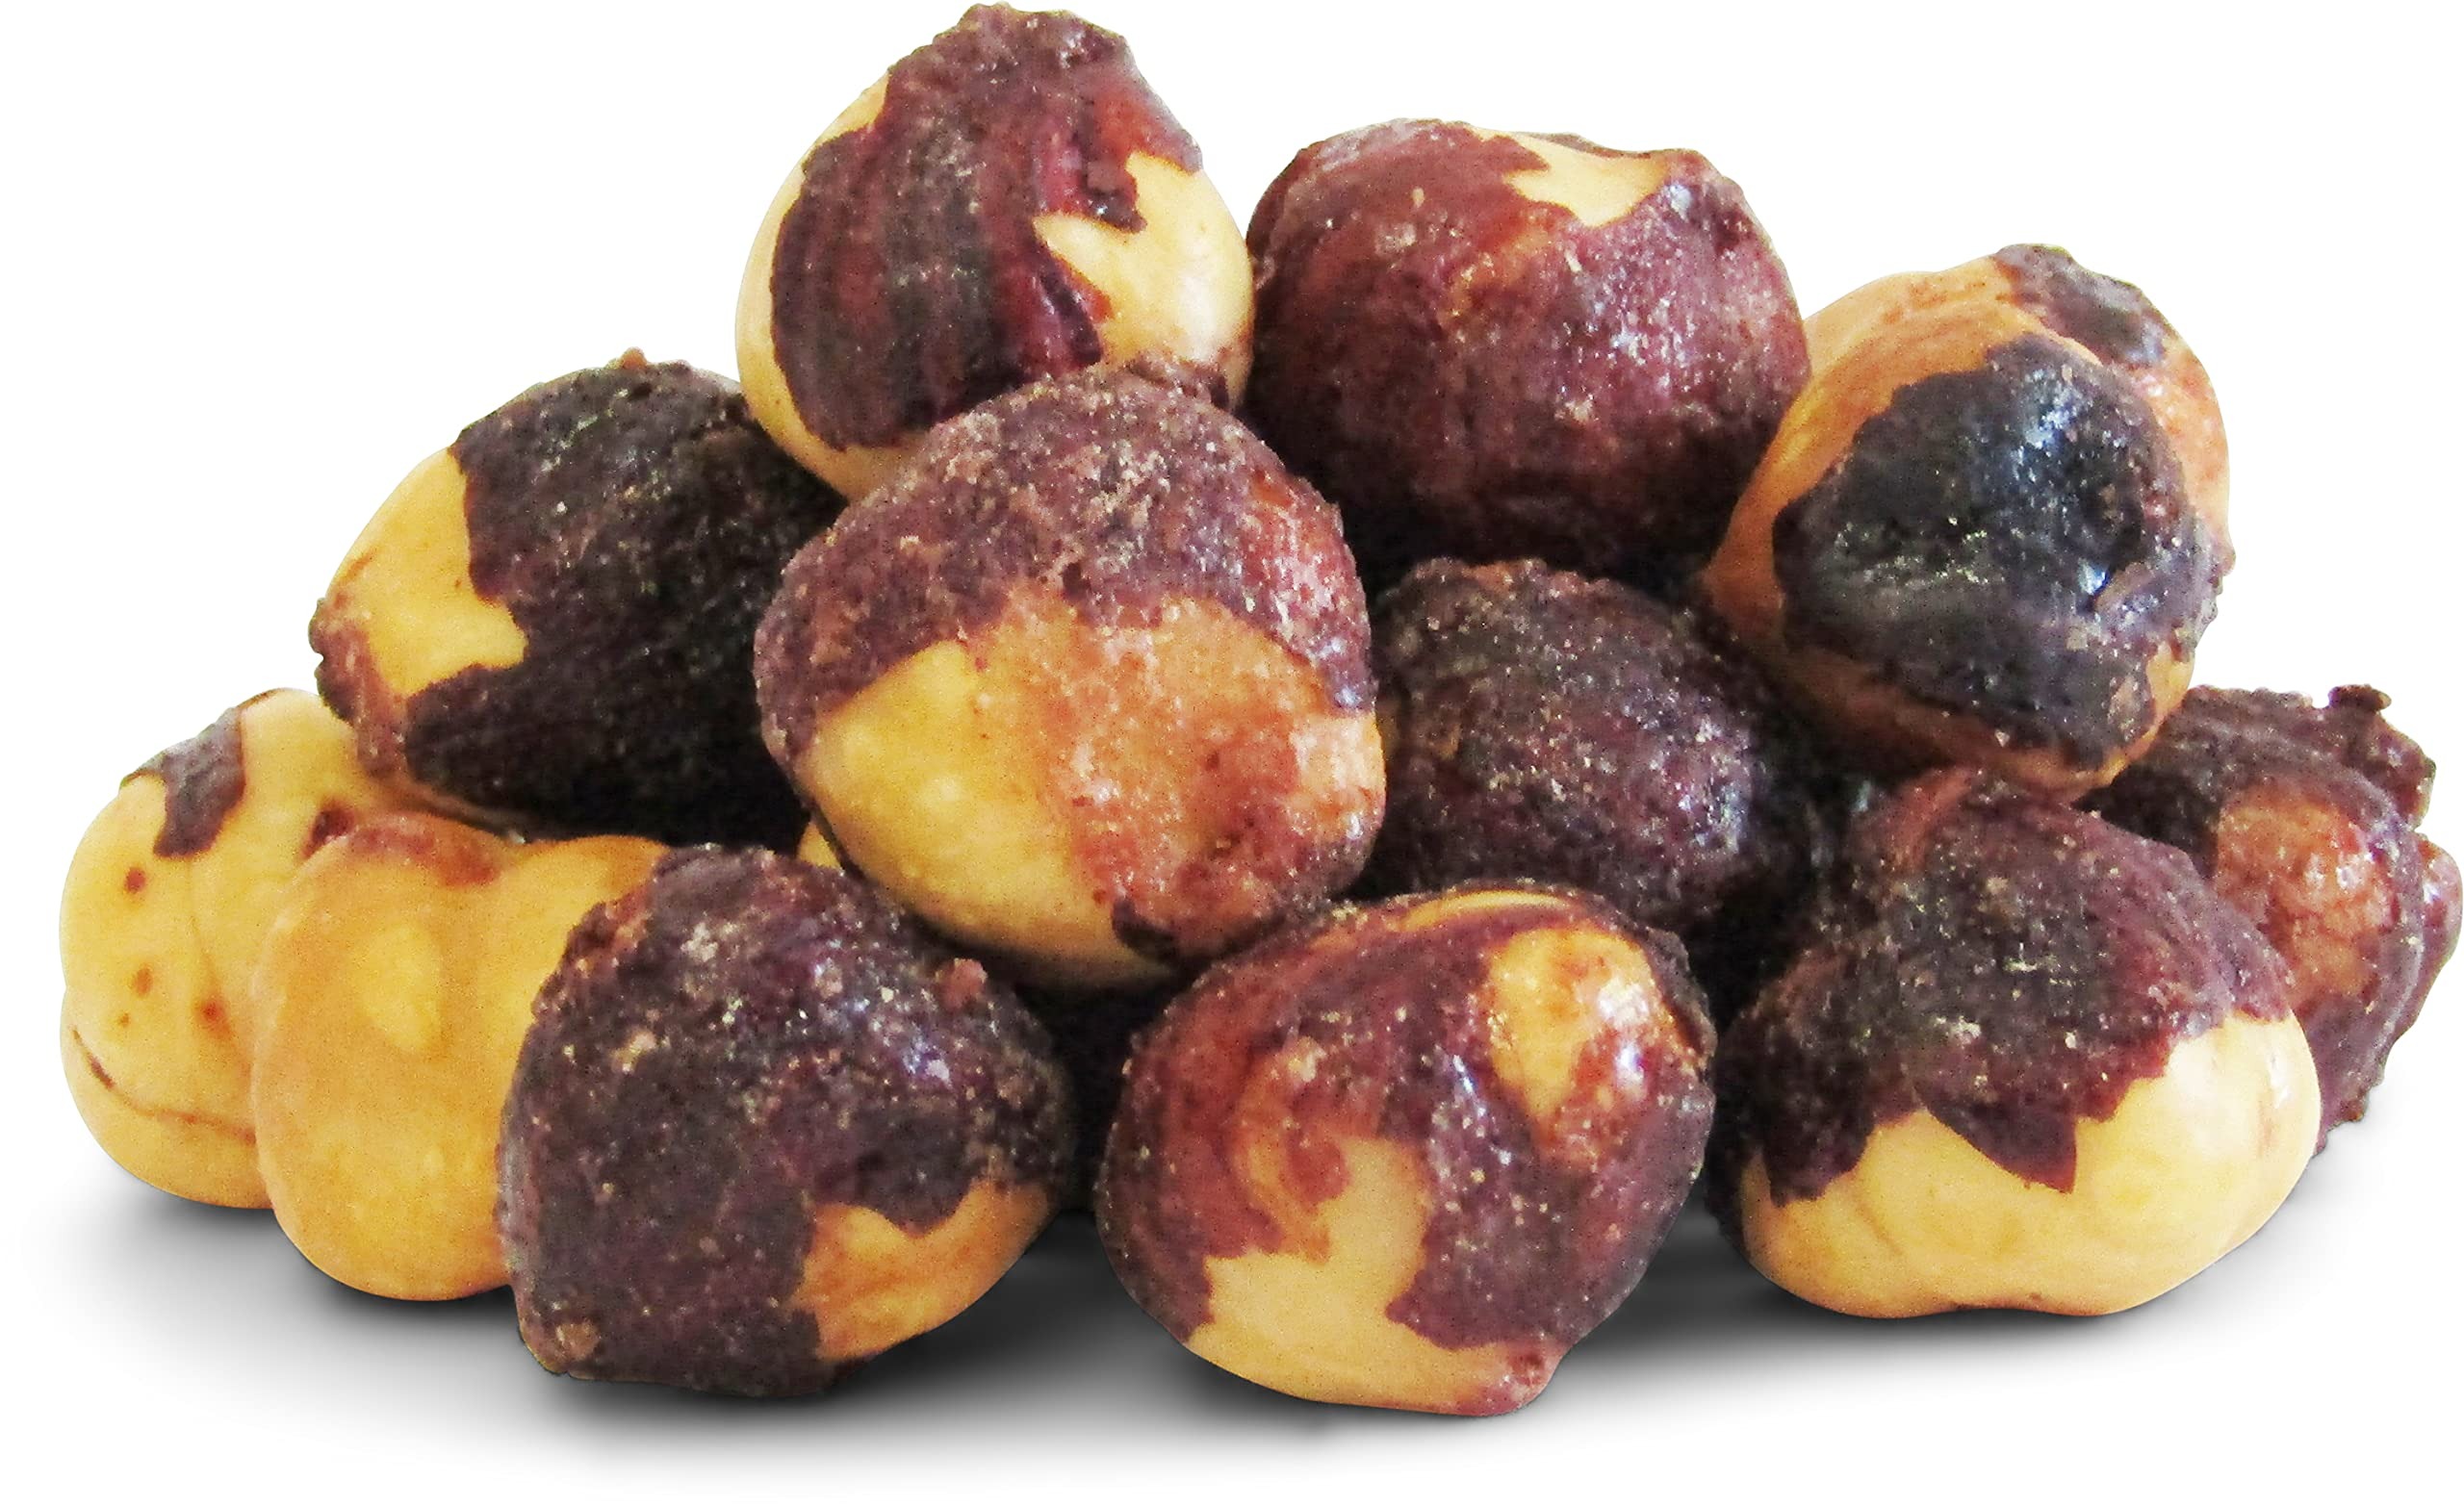
Item Name: Gourmet Glazed Hazelnuts by Its Delish, 1 lb Bulk Bag – Bulk Nuts, Vegan, Kosher, Non-GMO, No Artificial Flavors – Healthy Protein-Packed Lightly Sweetened Hazelnut Filberts for Dessert, Baking, Salad Topping & Snack Time
Bullet Point 1: 🥜 PREMIUM HEALTHY GLAZED HAZELNUTS – Hazelnuts are the most used items in dry fruits. It's Delish is famous for providing quality snacks that the people love. Our candied glazed walnut and caramelized hazelnuts are perfectly roasted and coated with a sweet sheen of pure cane sugar, giving each walnut piece a crackly crunch. Each crackle of our glazed hazelnuts defines how fresh and delicious this snack is. You just love it.
Bullet Point 2: 🥜 GREAT VALUE SIZE – Its Delish’s stay-fresh 1 lb Bulk Bag are enriched with purity and are freshly glazed hazelnuts meal that you can store for your salad toppings and can utilize in the long run for parties etc. All those store-bought glazed hazelnuts don't deliver that crackle, crunch, and taste you would otherwise get from freshly roasted and sweetened hazelnuts.
Bullet Point 3: 🥜 PERFECT GOURMET SNACK TIME PARTNER – Our candy hazelnuts come in a 1 lb Bulk Bag. This means you can munch on them or sprinkle them on your dishes without worrying when they will end. Just open of our bag, you would get that sweet and salty whiff and aroma of freshly made hazelnuts. Whether you want to quench your walnut cravings or want to eat a deliciously healthy snack, our glazed walnut snack packs will become your favorite new snack.
Bullet Point 4: 🥜 MULTI-PURPOSE GREAT FOR SALADS & OTHER DISHES – When you order our glazed hazelnuts bulk container, you will want to use them on various dishes. These dishes will be the perfect garnish for your salads, oatmeal, yogurt parfaits, ice cream, walnut pancakes, or any other dish that you like. It's Delish's Glazed Hazelnuts are an ideal mixture of sweet, crackly, and savory bite-sized nuts.
Bullet Point 5: 🥜 NON-GMO & QUALITY KOSHER OU PARVE – These glazed hazelnuts are roasted and sweetened to perfection without using refined sugar, HFCS, artificial flavors, or sulfites. These candied hazelnuts are proudly made in the USA and shipped to you fresh. To give these hazelnuts a lasting shelf-life, close the container's lid tightly and store it in a cool place.
Value: 1.0
Unit: Count

Price: 21.99